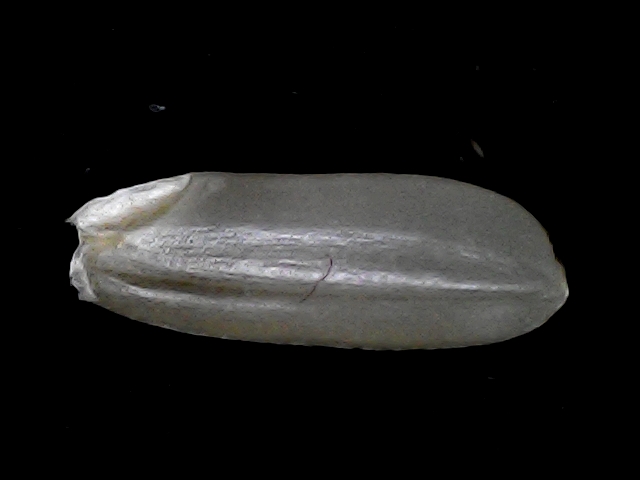
Rice variety: BRRI67